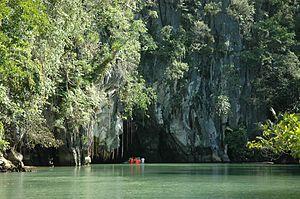
Parc national de la rivière souterraine de Puerto Princesa (Philippines) Español: Parque nacional del río subterráneo de Puerto Princesa 日本語: プエルト-プリンセサ地下河川国立公園 中文: 普林塞萨港地下河国家公园